Collège Bourget

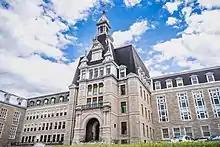
An image of Collège Bourget

Collège Bourget is a French-language private education institution in Rigaud, Quebec, Canada. Despite its former religious involvements under the Roman Catholic branch, the students are no longer obliged to practice Catholicism or any other religion. The school provides education at the preschool, primary, and secondary levels and even offers a grade 12 . Bourget welcomes about 1100 day-students and offers a boarding service for high-school students, notably from the international program.